Electoral district of Ipswich

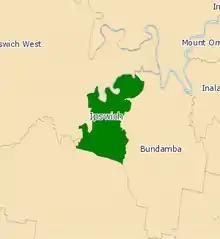
2008 Electoral Map

Ipswich is a Legislative Assembly of Queensland electoral district on the Brisbane River, west of Brisbane in the Australian state of Queensland. The electorate includes Ipswich and its suburbs, south and east of the Bremer River, west of Bundamba Creek and north of the Cunningham Highway.